Chris Cornell

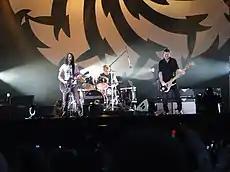
Cornell, Cameron and Shepherd performing with Soundgarden at Lollapalooza 2010

On January 1, 2010, Cornell alluded to a Soundgarden reunion via his Twitter account, writing: "The 12-year break is over and school is back in session. Sign up now. Knights of the Soundtable ride again!" The message linked to a website that featured a picture of the group performing live and a place for fans to enter their e-mail address to get updates on the reunion. Entering that information unlocked an archival video for the song "Get on the Snake" from Soundgarden's second studio album, 1989's "Louder Than Love".